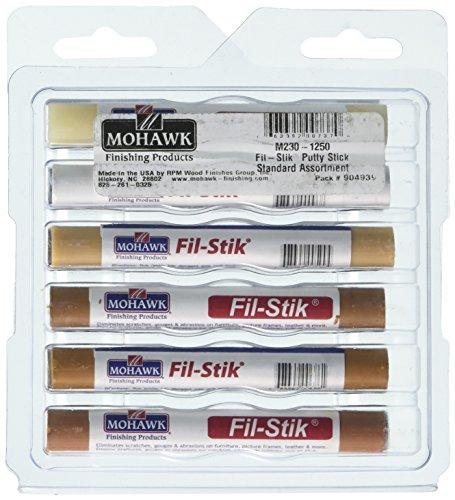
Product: Mohawk Finishing Products M230-1250 Fil-Stik Repair Pencils (12 Pk)
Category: Tools & Home Improvement | Hardware | Adhesives & Sealers | Wood Filler
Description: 12 pk.
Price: $14.73
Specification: ProductDimensions:5.9x5.4x1.1inches|ItemWeight:5.6ounces|ShippingWeight:5.6ounces(Viewshippingratesandpolicies)|ASIN:B07435H5ZC|Itemmodelnumber:M230-1250|Manufacturerrecommendedage:12yearsandup